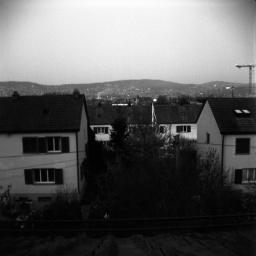
&amp;quot;Reporter&amp;quot; box camera, Fomapan 400, home developed in ID-11.